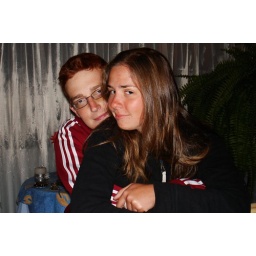
The curtain behind us gets all shiny in the flash.